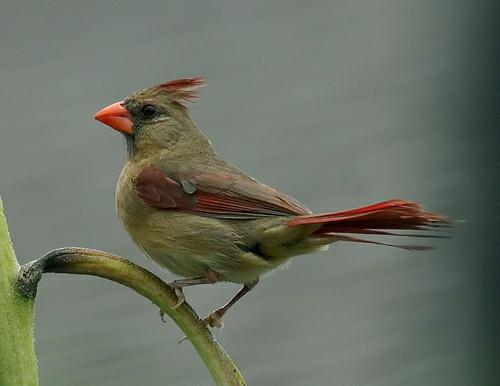
A photo of a cardinal